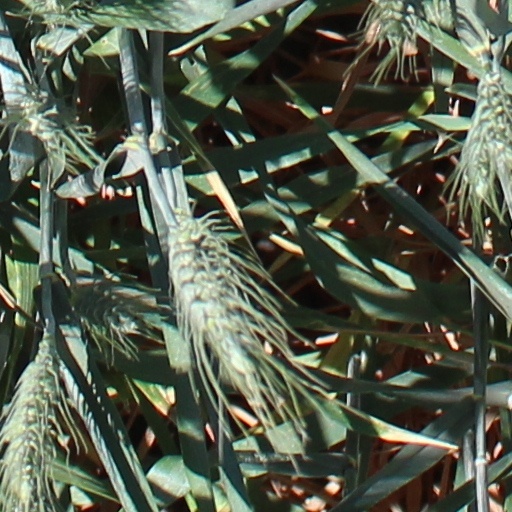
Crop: wheat